Longines

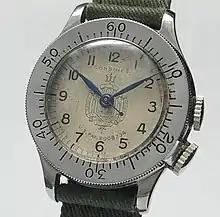
Longines Weems ref 3931 c.1937 US Naval Academy Annapolis Dial

In 1937, P.V.H. Weems again collaborated with Longines to produce a second, smaller (33mm) Weems avigation watch (reference 3930, 3931, and 4036).